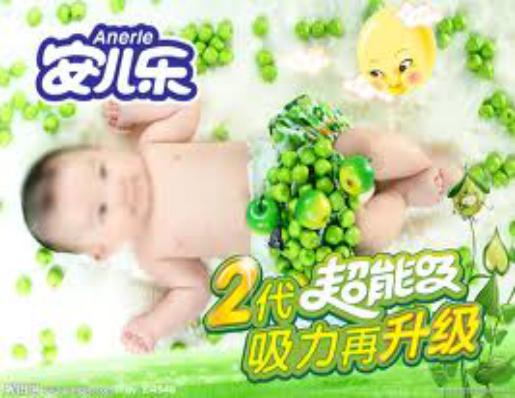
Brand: anerle
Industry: Necessities